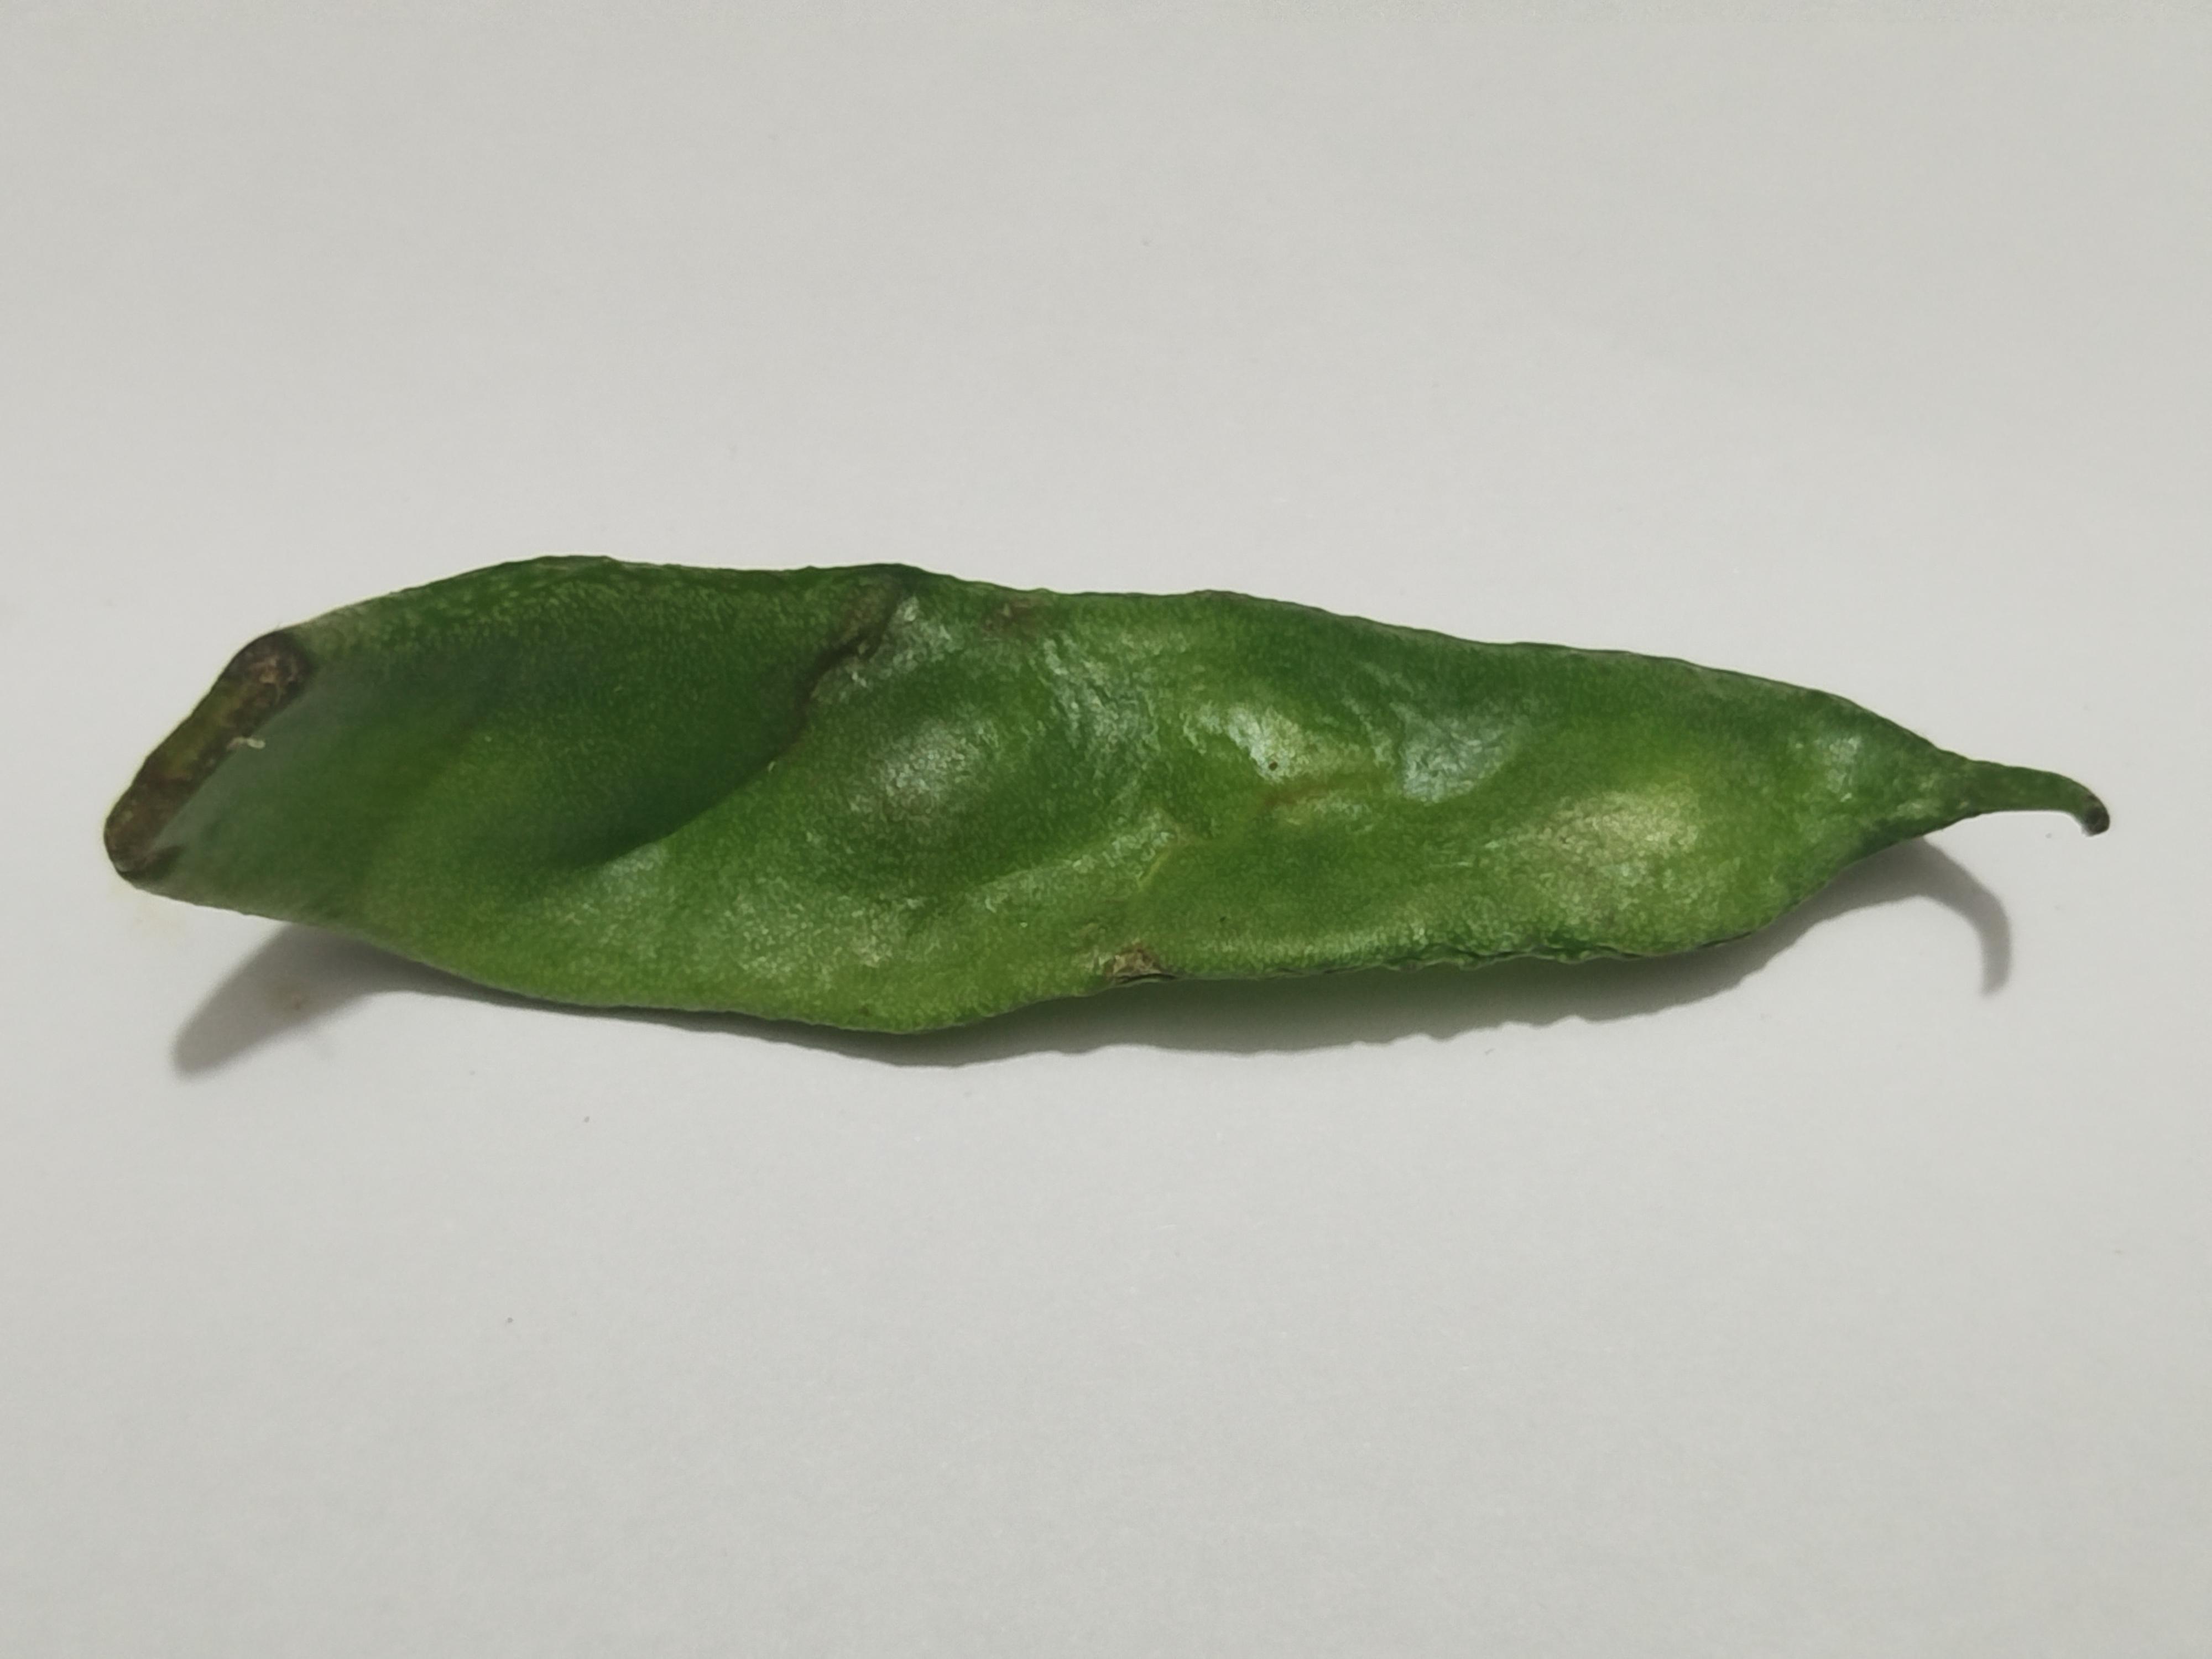
Label: Bean